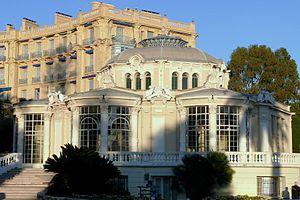
Beaulieu-sur-Mer - La Rotonde
Beaulieu-sur-Mer est une commune française située dans le département des Alpes-Maritimes, en région Provence-Alpes-Côte d'Azur.
L’Hôtel Bristol est un ancien hôtel situé rue du Lieutenant-Colonelli, à Beaulieu-sur-Mer, dans le département des Alpes-Maritimes, en France.